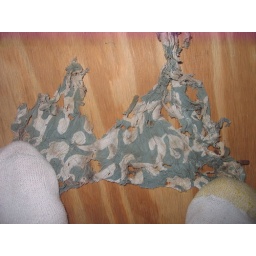
found this in the wall of the siding of my apartment building